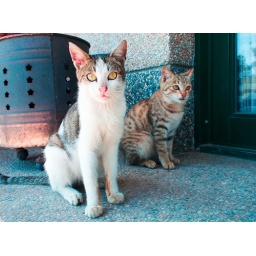
I met two cats in front of the old house near the beach side at Yilan, Taiwan.